Battle of Perryville

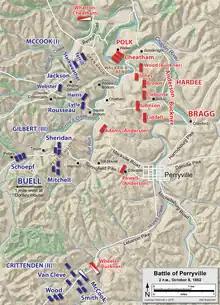
Positions of the armies at 2 p.m., October 8

Hardee had selected Perryville for a few reasons. The village of approximately 300 residents had an excellent road network with connections to nearby towns in six directions, allowing for strategic flexibility. It was located to prevent the Federals from reaching the Confederate supply depot in Bryantsville. Finally, it was a potential source of water. An extremely wet winter and spring of 1862, believed caused by the eruption of Mt. Dubbi in East Africa in May 1861, gave way to dry conditions during June which stayed that way throughout the summer and into early fall. The Southern states remained locked under a stagnant high pressure ridge that sent daytime temperatures soaring with little rain to cool things down. The heat was oppressive for both men and horses, and the few sources of drinking water provided by the rivers and creeks west of town—most reduced to isolated stagnant puddles—were desperately sought after.